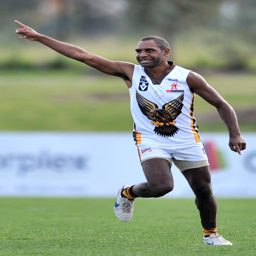
the time australian rules footballer spent benefitted both club and player alike